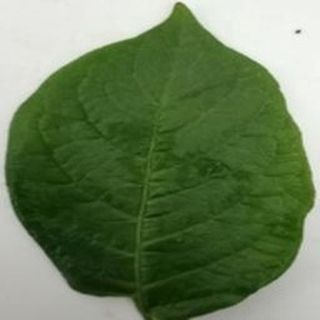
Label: healthy_potato